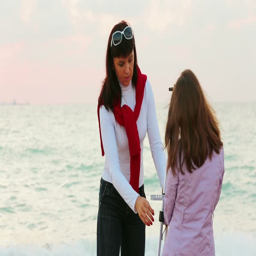
mother and daughter on the beach set the easel to paint